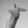
ASL letter: T